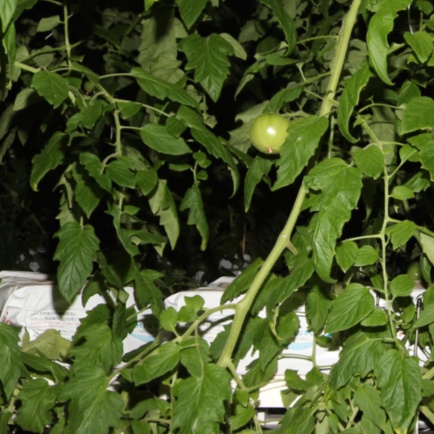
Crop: tomato